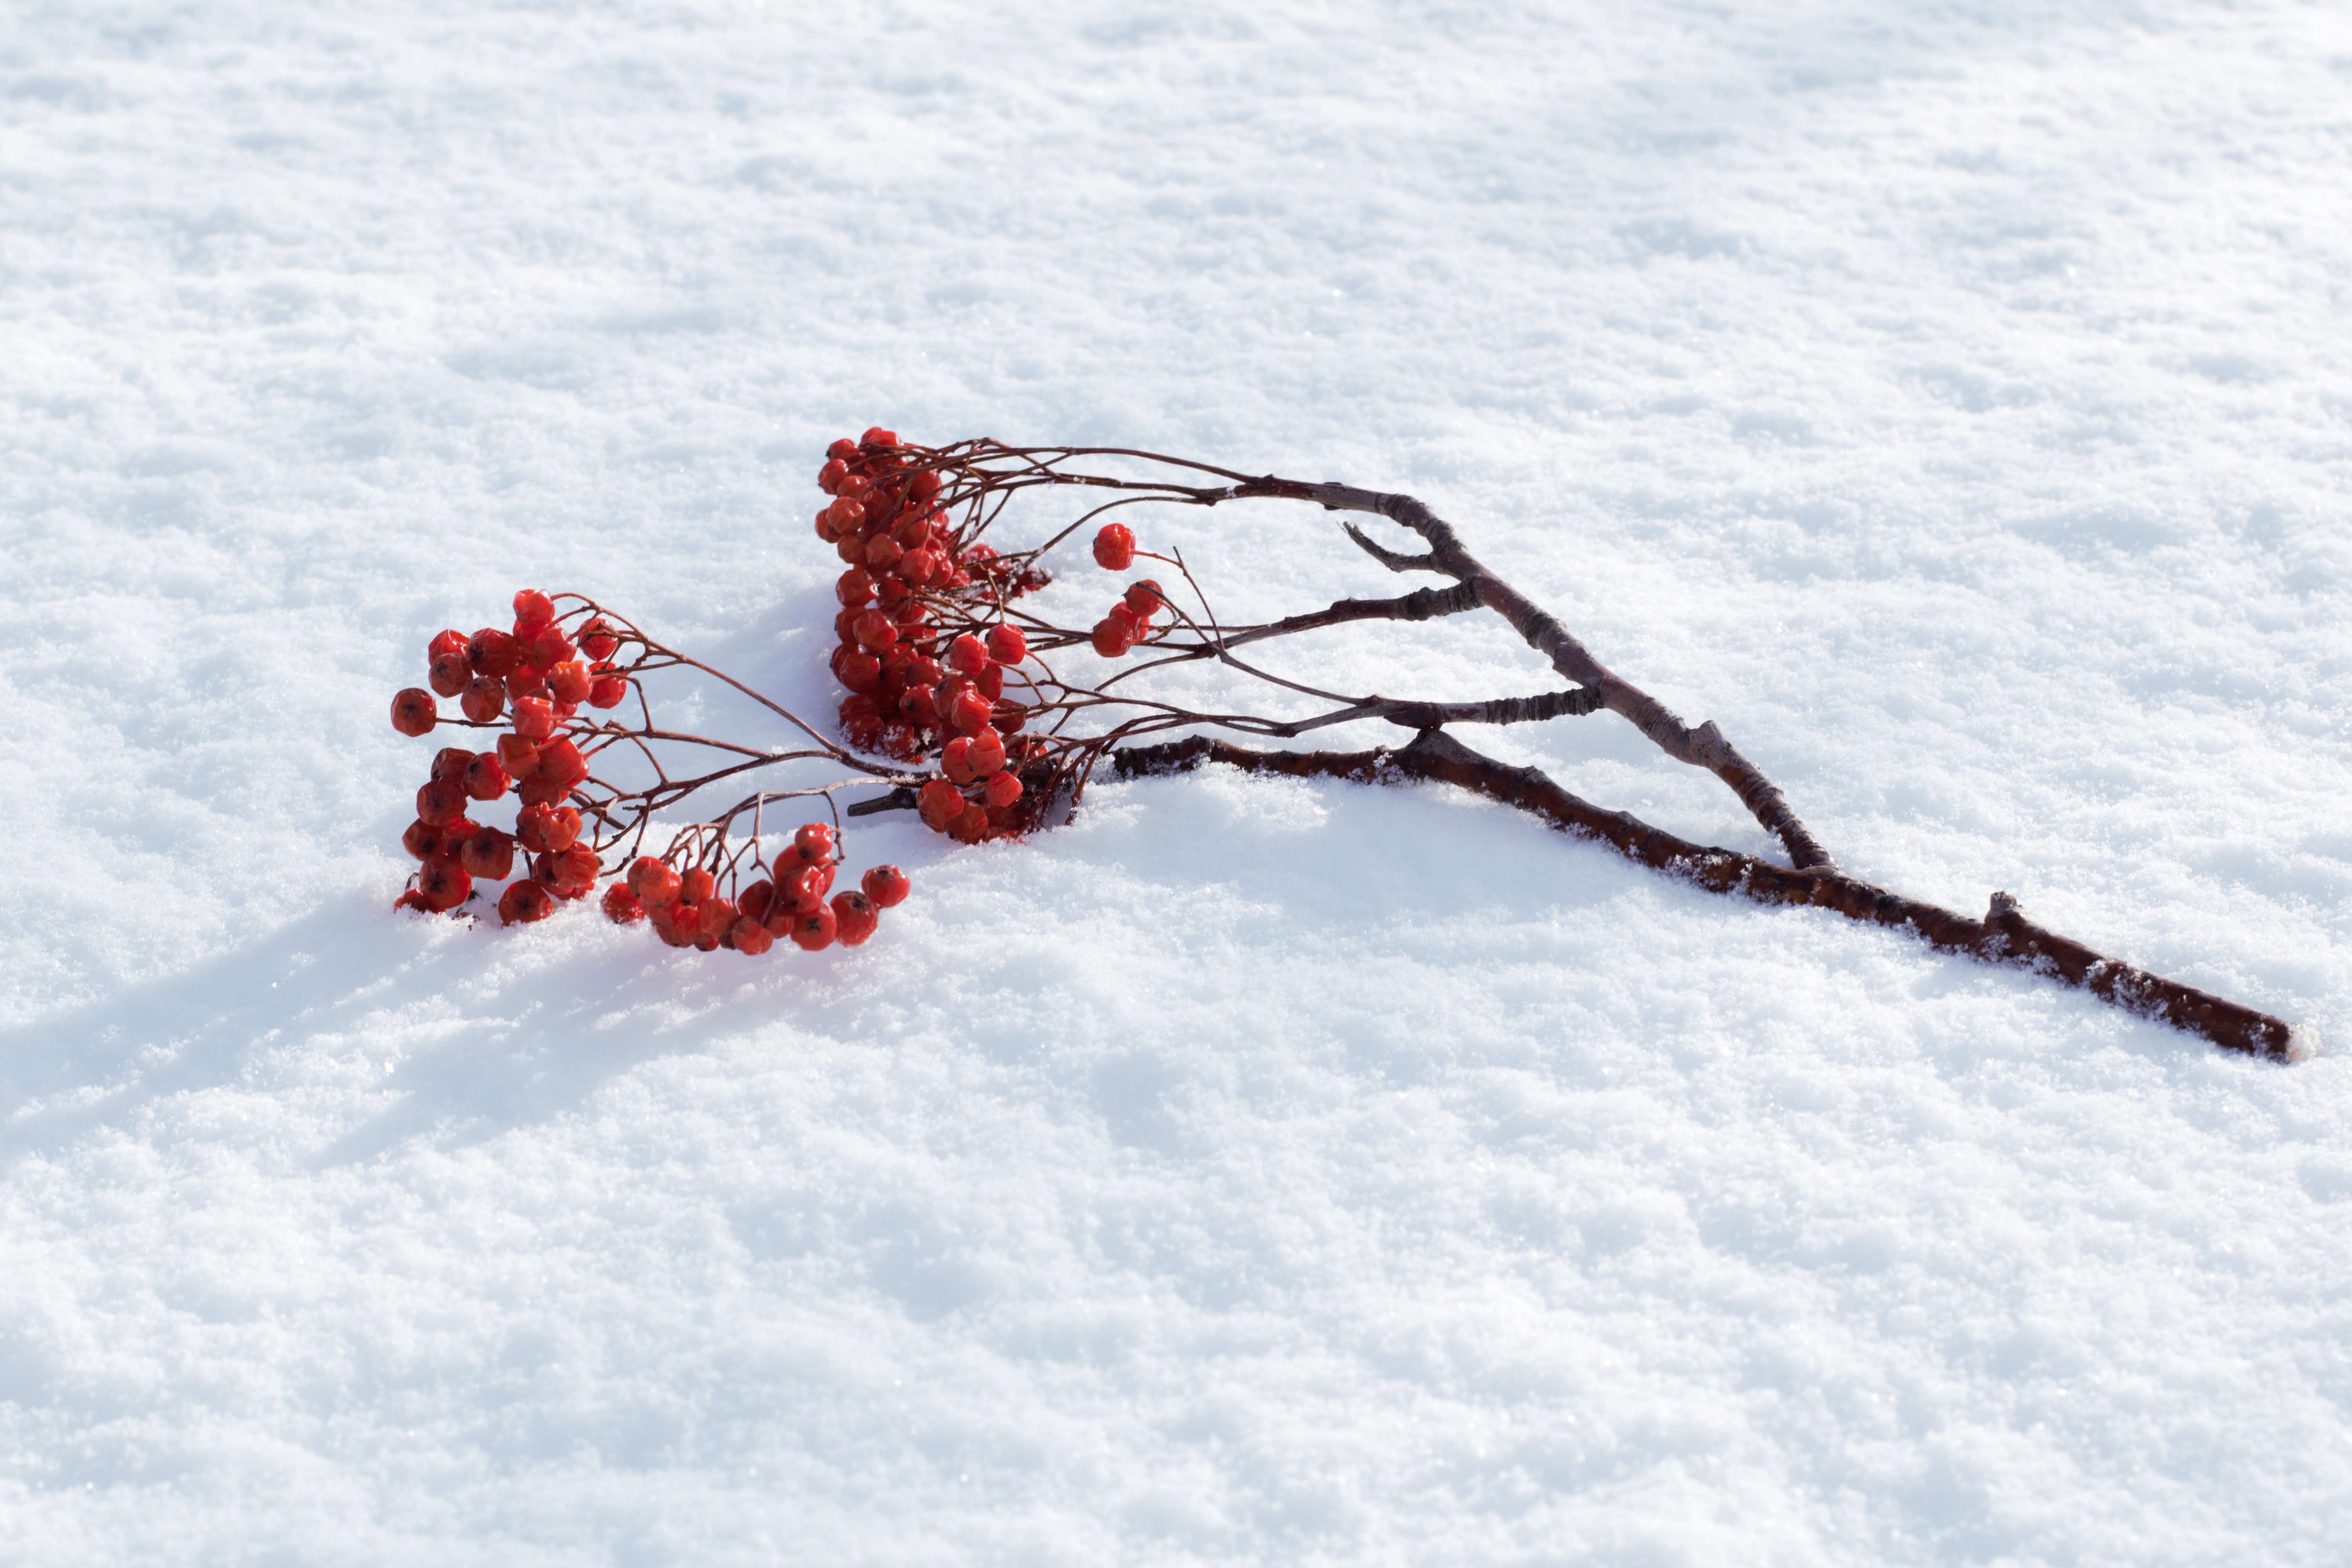
tree, branch, snow, winter, plant, leaf, flower, frost, ice, red, weather, season, twig, rowan, freezing, macro photography